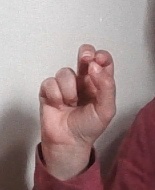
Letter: gaaf